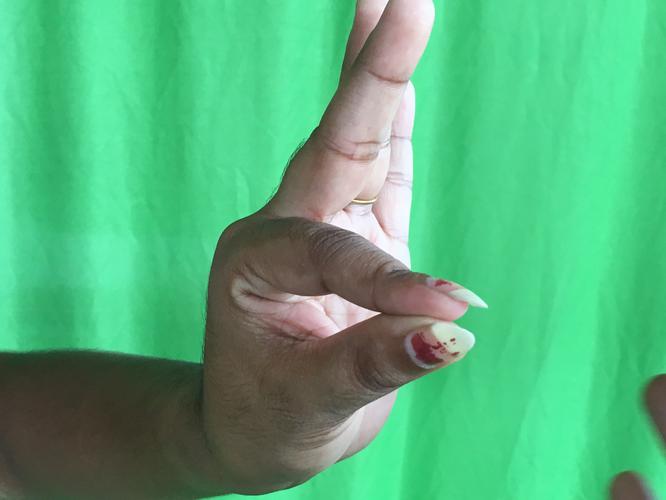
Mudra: Hamsasyam
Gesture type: single_hand